Floyd Mayweather Jr.

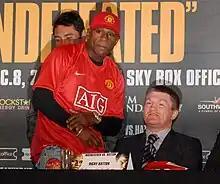
Mayweather and Ricky Hatton at a press conference, 2007

After his fight with De La Hoya, Mayweather decided to relinquish his WBC light-middleweight championship, retaining his welterweight title. On July 28, 2007, it was announced that Mayweather would come out of his brief retirement to fight "The Ring" light welterweight champion Ricky Hatton; the bout was promoted by De La Hoya's promotion company (Golden Boy Promotions) and Mayweather's Mayweather Promotions. The fight was entitled "Undefeated"; it took place December 8, 2007, at the MGM Grand Garden Arena, Las Vegas, Nevada, the biggest welterweight showdown between two undefeated fighters since De La Hoya met Félix Trinidad in 1999. During the run-up to their fight Mayweather claimed he was the greatest boxer ever: "I respect what Robinson and Ali did for the sport. But I am the greatest and this is my time."